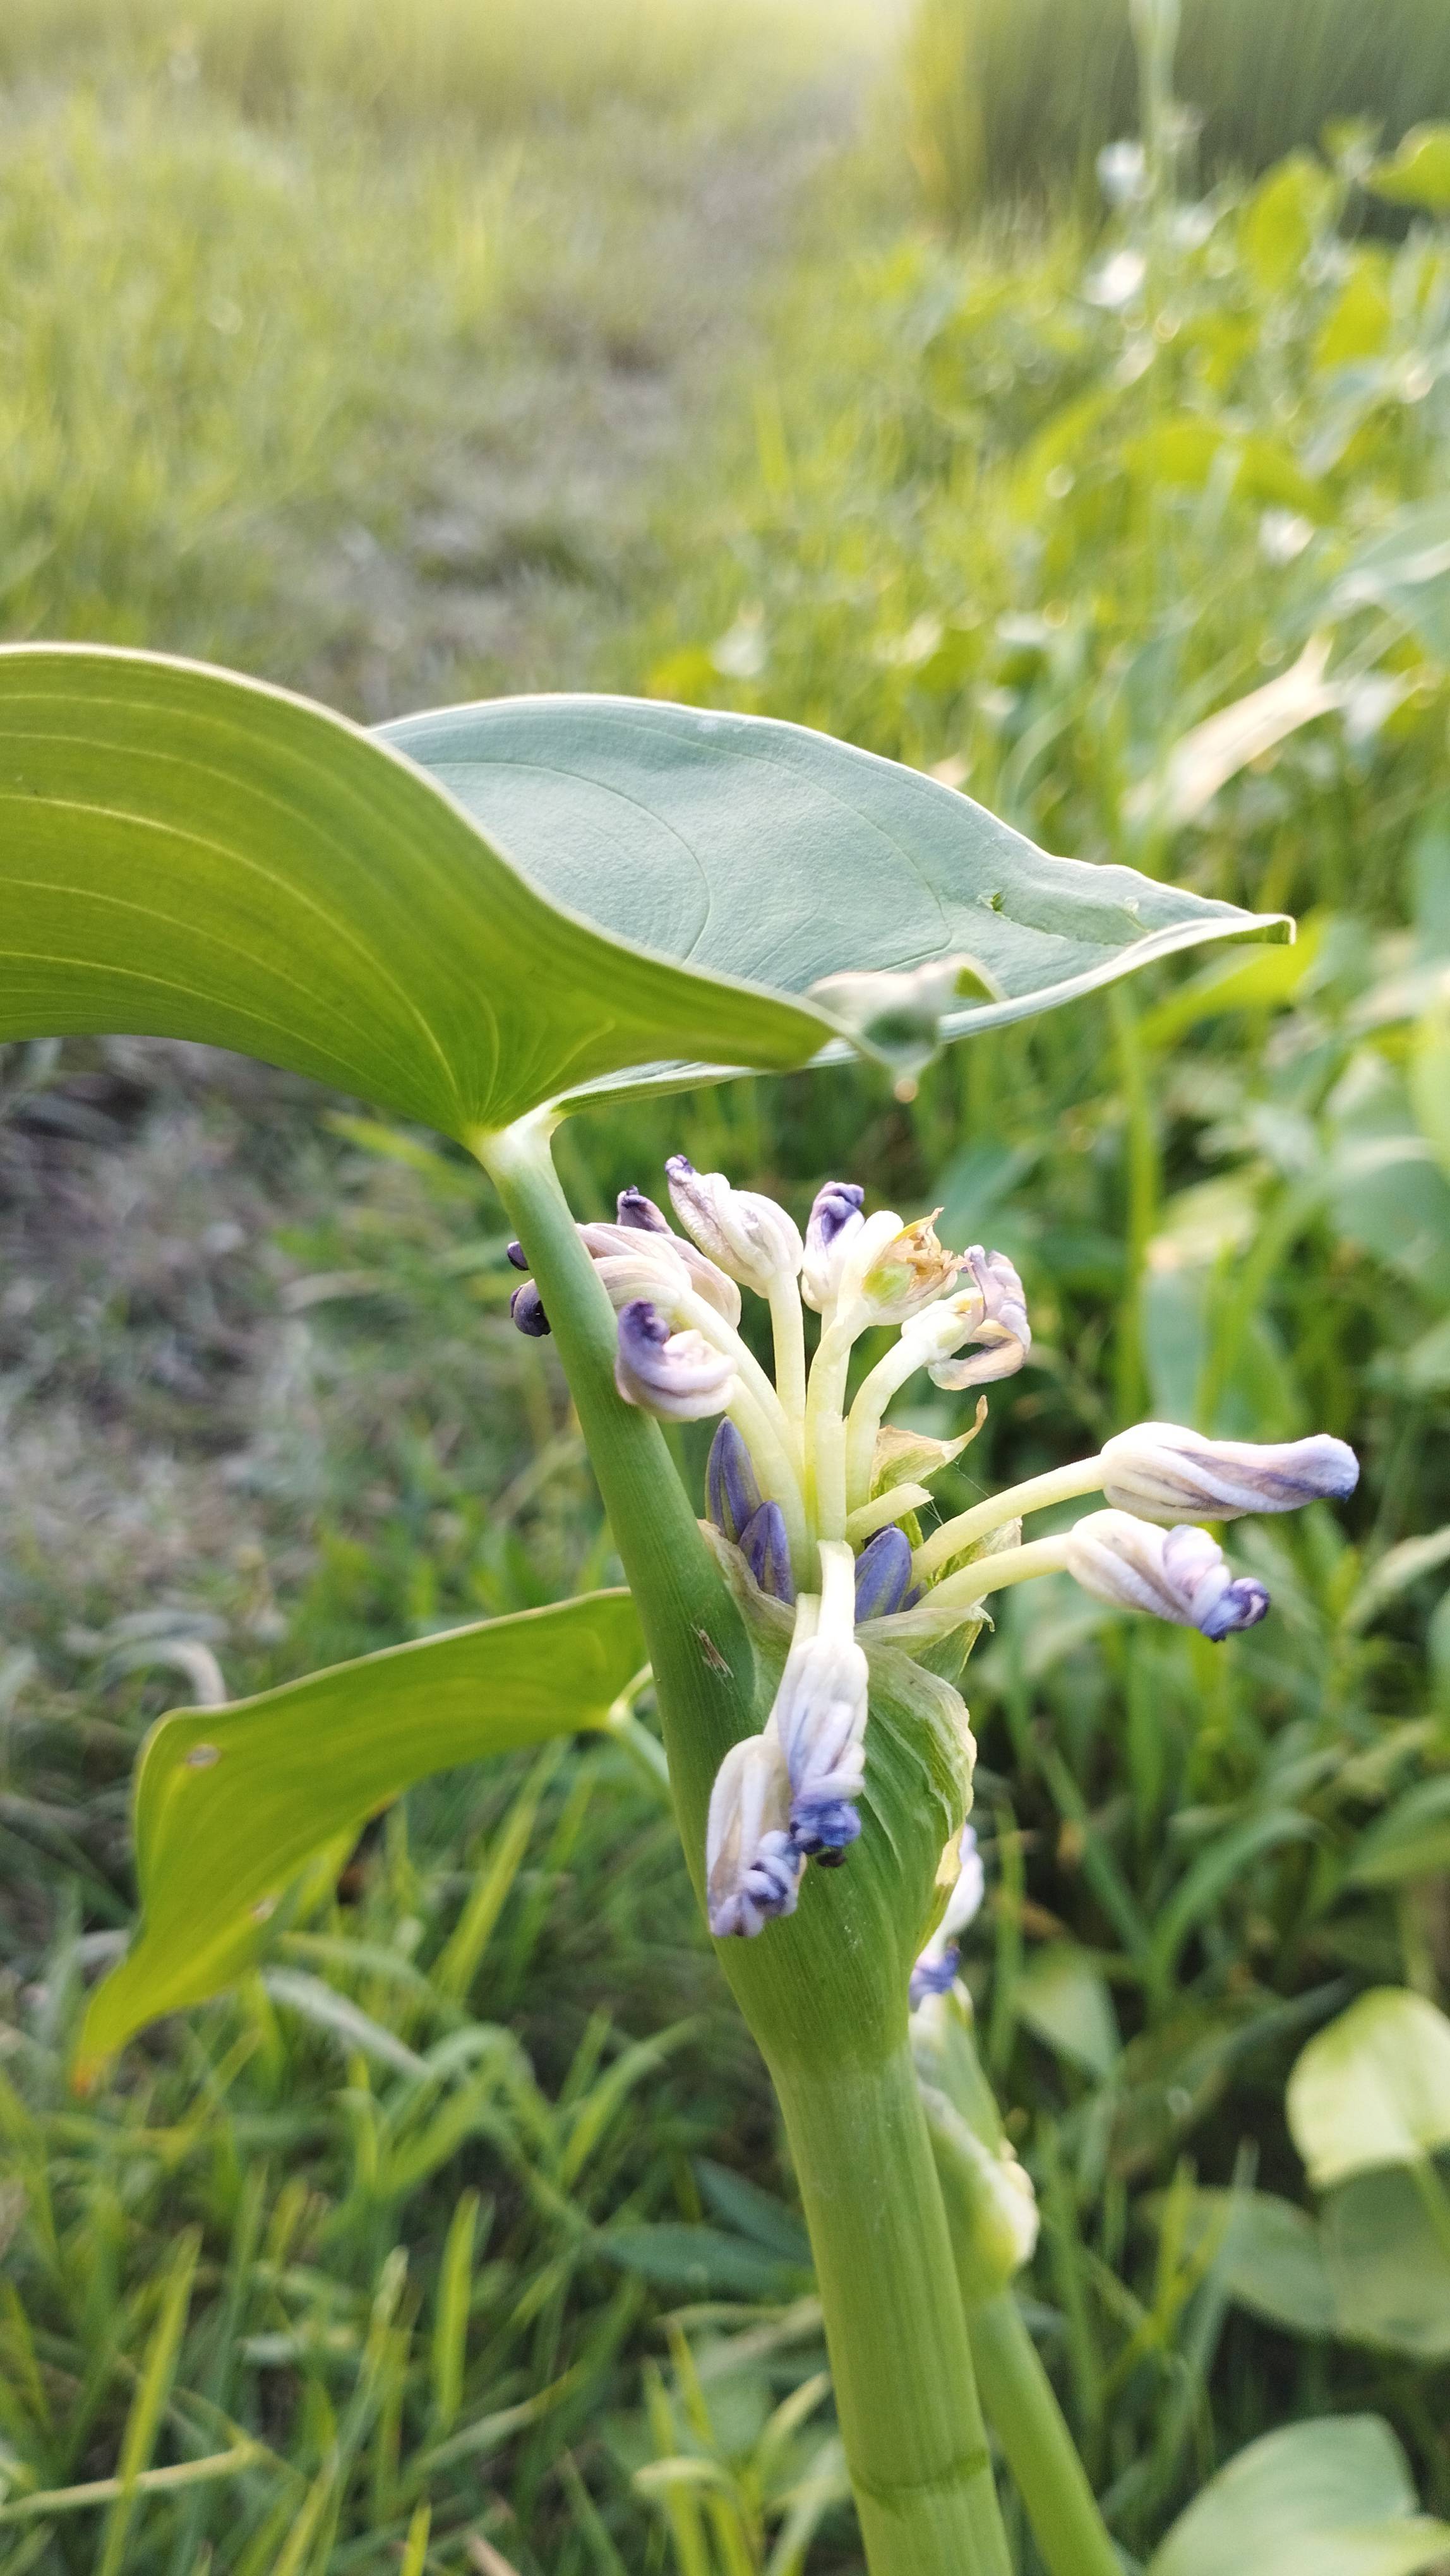
Species: Heartleaf False Pickerelweed (Monochoria korsakowii)